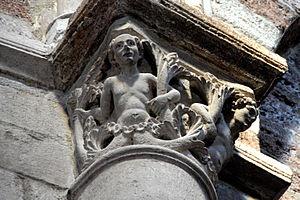
La basilique Saint-Julien est une basilique dite de style roman auvergnat située à Brioude, dans le département français de la Haute-Loire en région Auvergne-Rhône-Alpes. Classée en tant que monument historique en 1840, la basilique possède trois étoiles au Guide vert de Michelin depuis 2017.